Pigalle, Paris

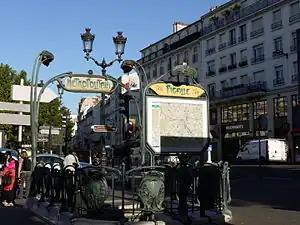
Entrance to the Paris metro in Pigalle

Pigalle is an area in Paris, France, around the Place Pigalle, on the border between the 9th and the 18th arrondissements. It is named after the sculptor Jean-Baptiste Pigalle (1714–1785).